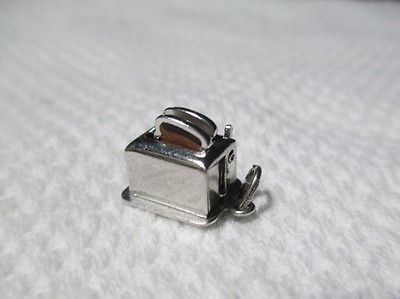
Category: toaster